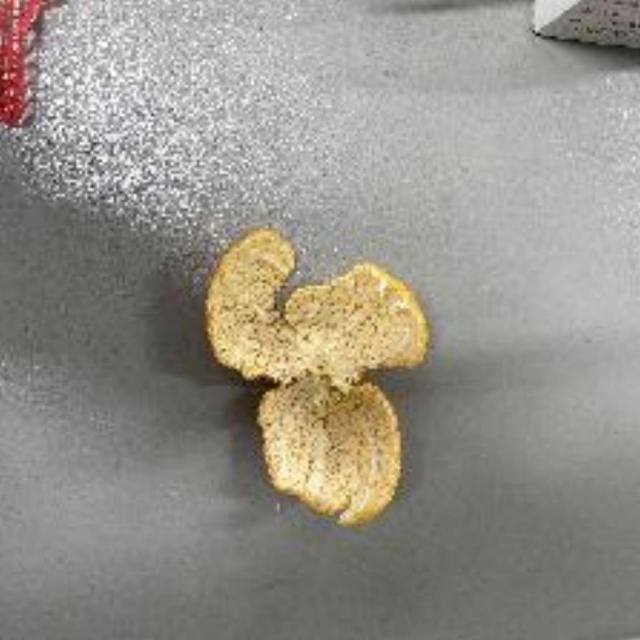
Label: peels